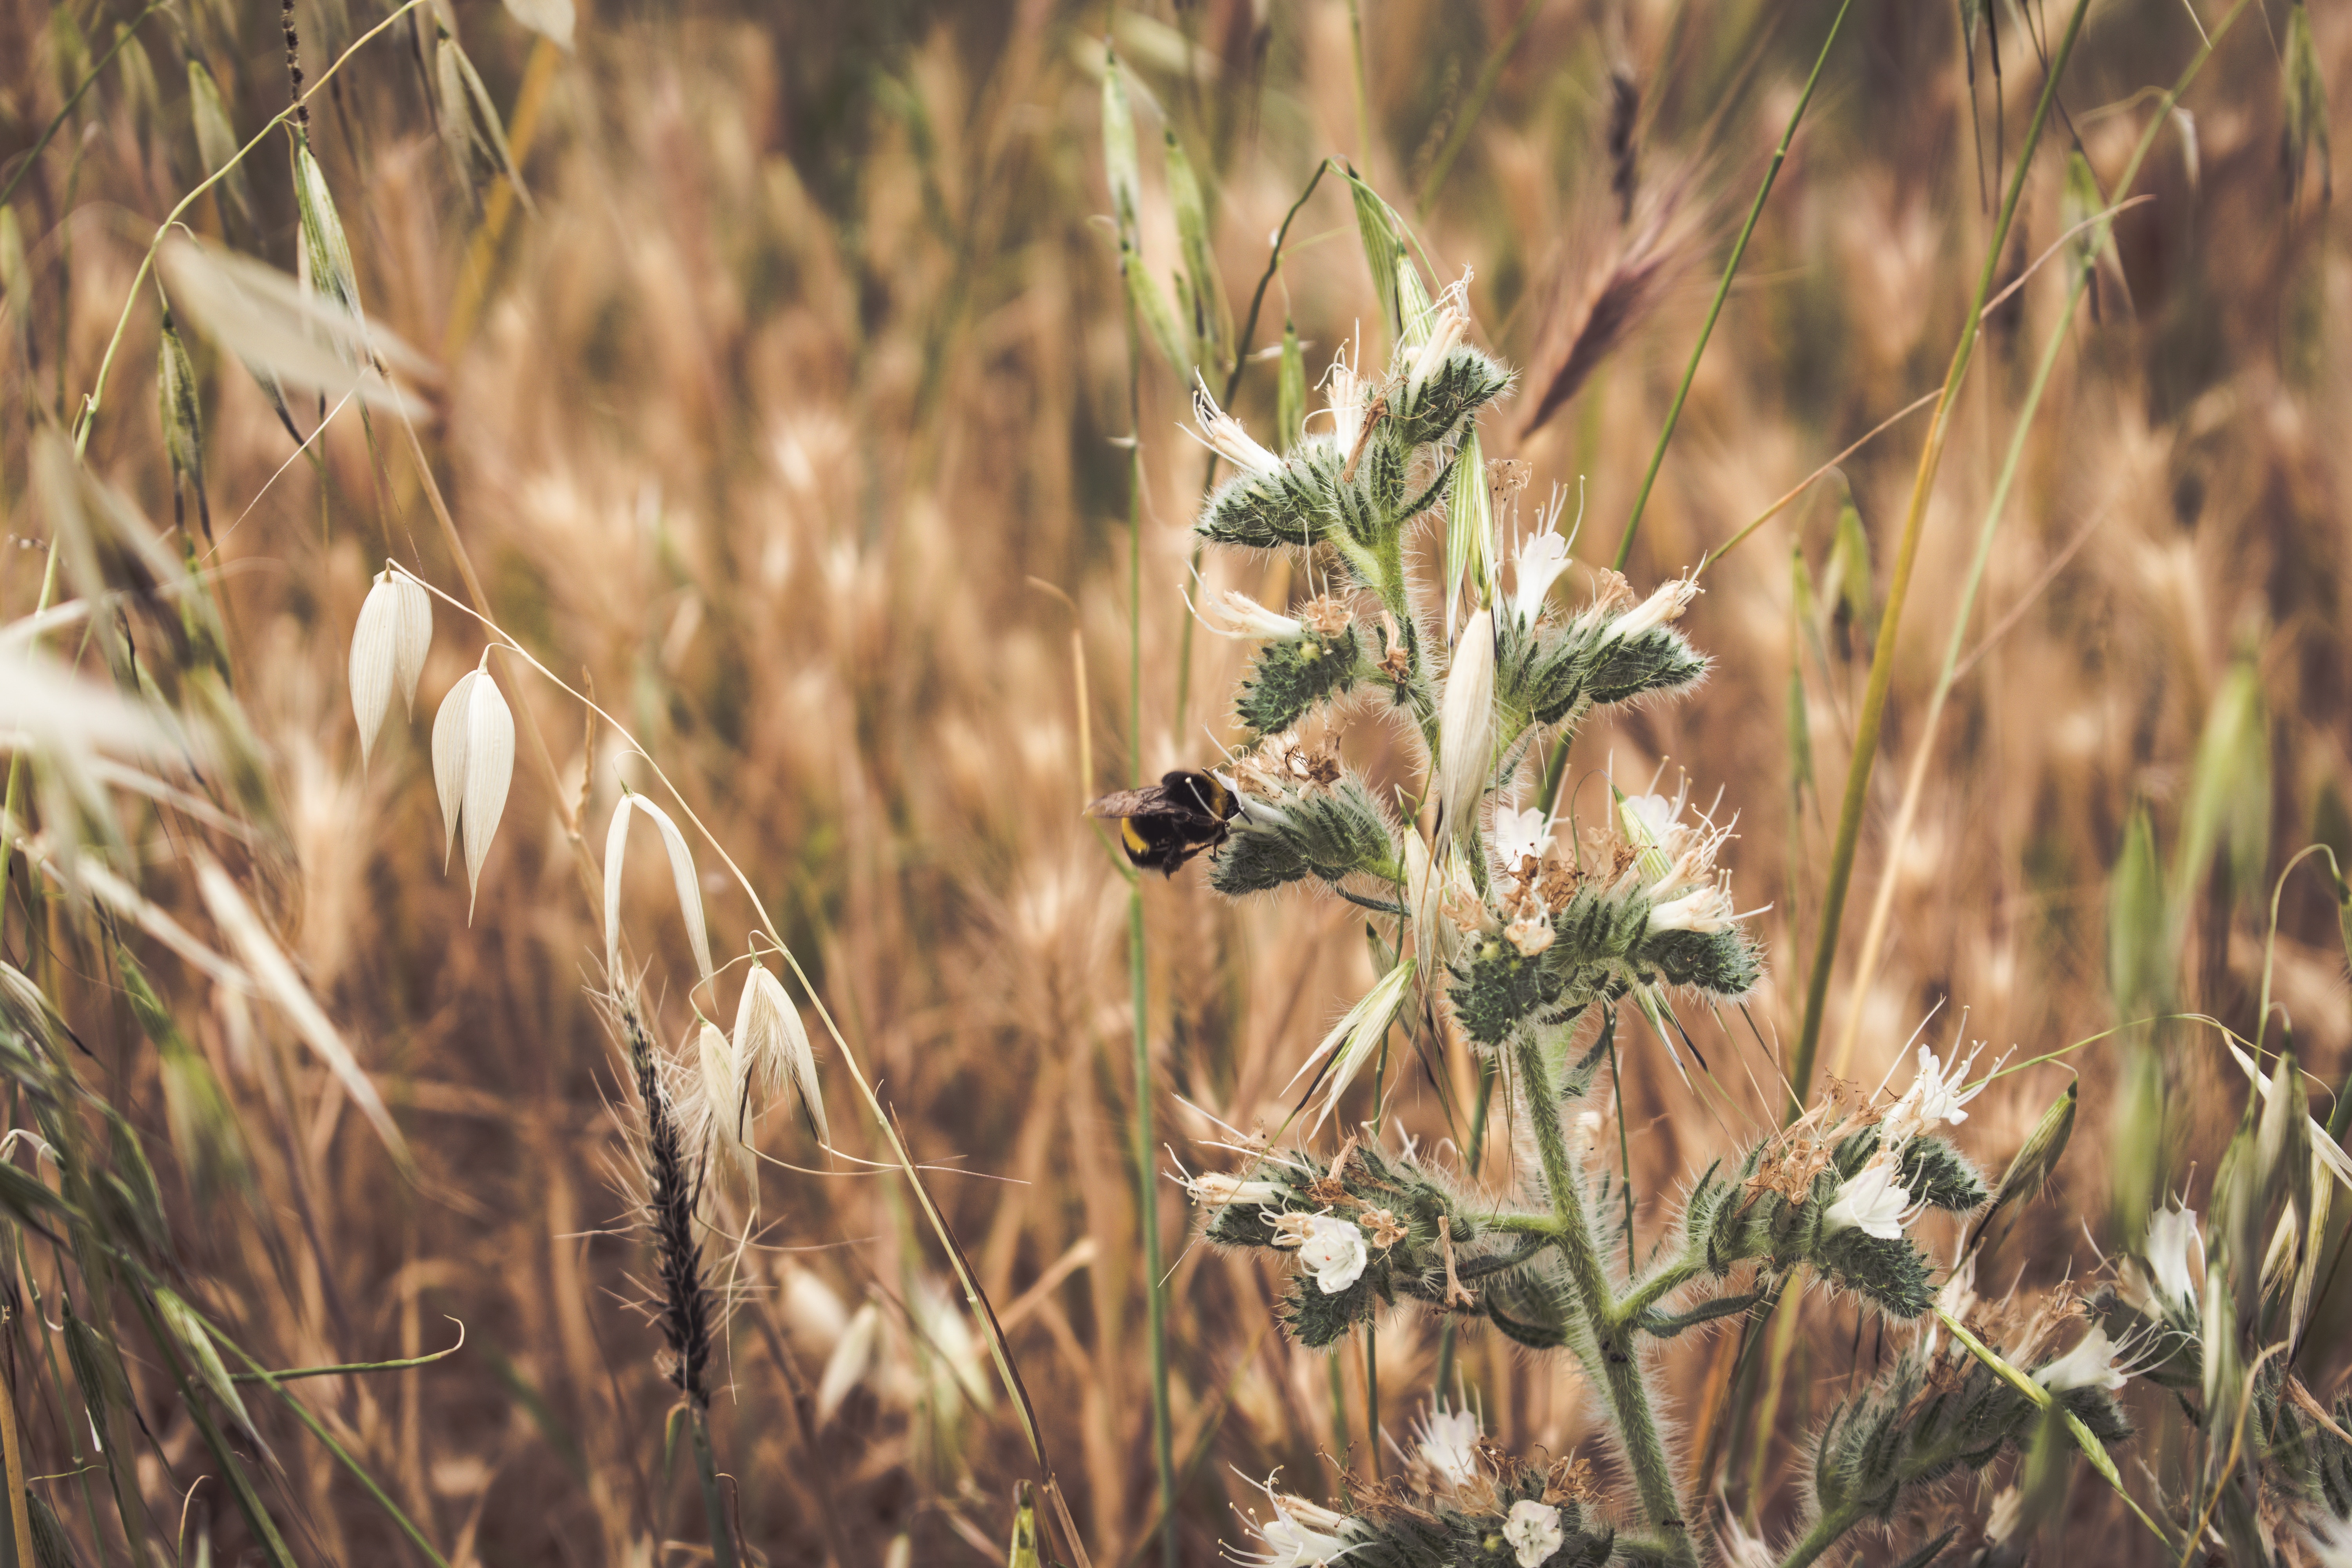
grass, plant, field, meadow, prairie, flower, crop, flora, wildflower, grassland, ecosystem, flowering plant, grass family, land plant